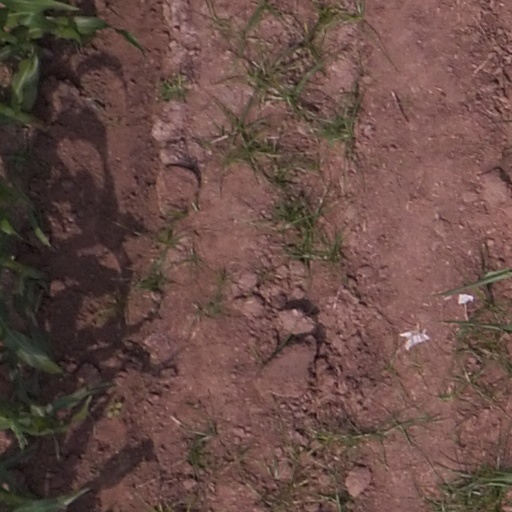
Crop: maize; corn